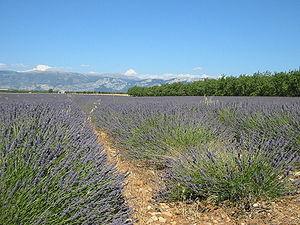
Champ de lavande sur le plateau de Valensole.
En agriculture, un champ est un espace de terre arable cultivé. Il est le plus souvent labouré. Dans l'usage courant, on précise souvent son usage, pour sa valeur ajouté cultivé: champ de betterave, de blé, de seigle, d'avoine, etc., bien que la nécessaire rotation des cultures puisse en changer temporairement la destinée. Une culture sans labour est également parfois possible pour certaines récoltes. Champ désigne donc une parcelle de terre à culture souvent unique, plus soignée, semée, labourée, irriguée, plus bornée, délimité, etc., alors que prés sous entend un fourrage où cohabitent des espèces apportées et endémiques naturelles, une terre rarement retournée, moins plane, moins riche, moins amendée et de moindre valeur.
Lavandula est un genre de plantes de la famille des Lamiaceae.